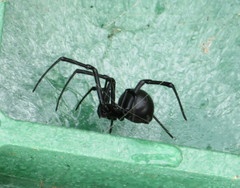
Species: Lactrodectus_hesperus